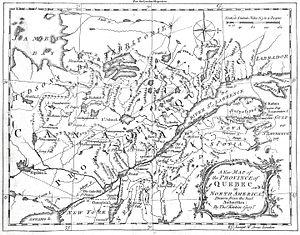
«
La Province de Québec était une colonie britannique d'Amérique du Nord créée par la Grande-Bretagne à la suite de la guerre de Conquête de 1759-1760. Elle a eu cours de 1763 à 1791 et fut ensuite remplacée par les provinces du Bas-Canada et du Haut-Canada.